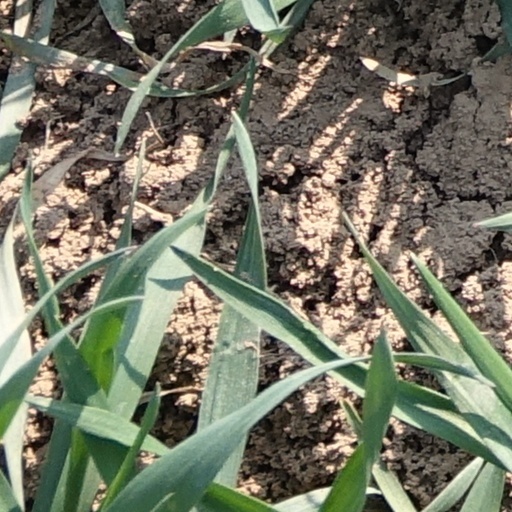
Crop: wheat